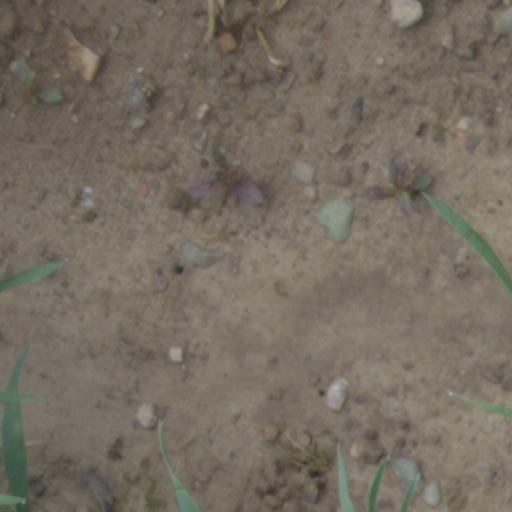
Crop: wheat